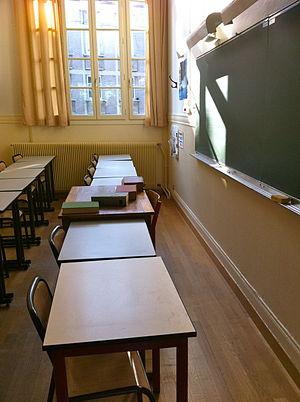
Salle de classe du lycée Molière (Paris)
Le lycée Molière est un établissement public local d'enseignement français, construit en 1888, regroupant un collège et un lycée. Il est situé 71, rue du Ranelagh à Paris, dans le 16ᵉ arrondissement et porte le nom du dramaturge français, Jean-Baptiste Poquelin, dit Molière. Ce lycée est éloigné de la rue Molière, où se trouve un collège Jean-Baptiste-Poquelin.